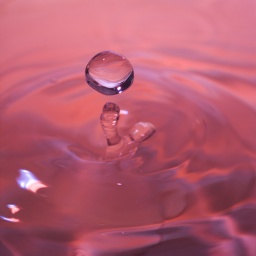
Man in water playing with ball